Caversham, New Zealand

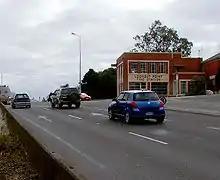
Cars sweep southwest over the Lookout Point saddle at the start of the Dunedin Southern Motorway. The brick building on the right is the local fire station.

The suburb's main road is South Road, which at its eastern (Glen) end winds around the flanks of hills before joining with Princes Street and Dunedin's central business district. A slip road connects South Road with State Highway 1 at the foot of these hills, just above Carisbrook.